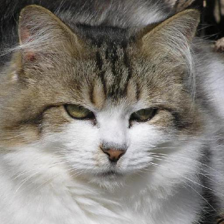
Label: animals